The Cradle (film)

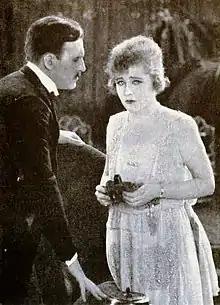
Still with Walter McGrail and Ethel Clayton

The Cradle is a 1922 American silent drama film directed by Paul Powell and written by Olga Printzlau. The film stars Ethel Clayton, Charles Meredith, Mary Jane Irving, Anna Lehr, Walter McGrail, and Adele Farrington. The film was released on March 4, 1922, by Paramount Pictures.